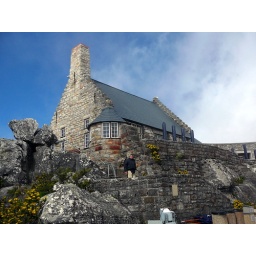
We had lunch in a cute stone hut at the top of Table Mountain.